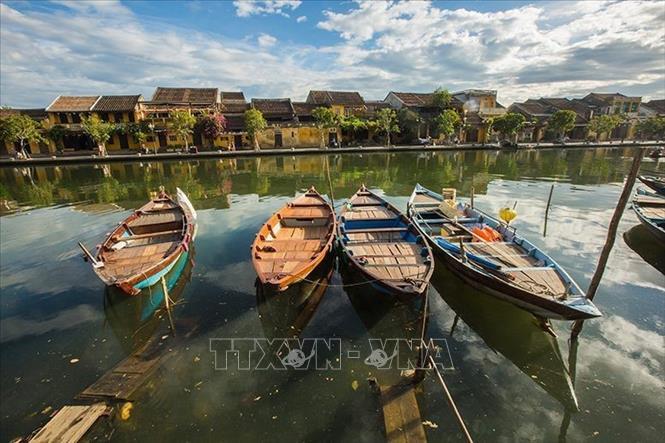
có những chiếc xuồng xuất hiện ở trên mặt nước